Upsala-Ekeby

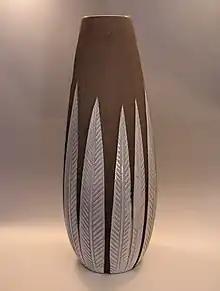
Anna-Lisa Thomson "Paprika" vase, 1948

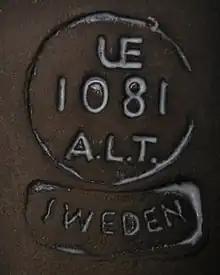
Backstamp on "Paprika" vase

Upsala-Ekeby Ltd. was established on 29 January 1886. Uppsala began with production of bricks and tiles. The raw material for production was within the property, and the clay had been found very suitable for ceramic manufacturing. Among the founders of the company were the famous Uppsala families of von Bahr, Ekstrand and Holm, who for decades was to characterize the company's development into a successful industrial company. Brick Production began the same year the company was founded with ceramic tile the following year. After 1910, the company began a fierce competition to make itself a major competitor on the stove tile market . One of its competitors was the Upsala Tile Factory AB. Upsala-Ekeby bought the competing factory in 1916.